Effects of Hurricane Katrina in New Orleans

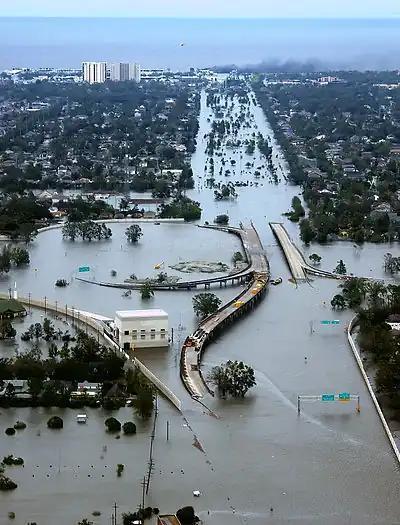
Flooded I-10/I-610 interchange and surrounding area of northwest New Orleans and Metairie, Louisiana

On Monday, August 29, 2005, the eye of Hurricane Katrina passed east of the city, subjecting it to hurricane wind conditions, but sparing New Orleans of the worst impact. The city seemed to have escaped most of the catastrophic wind damage and heavy rain that had been predicted. Most buildings held up well structurally.